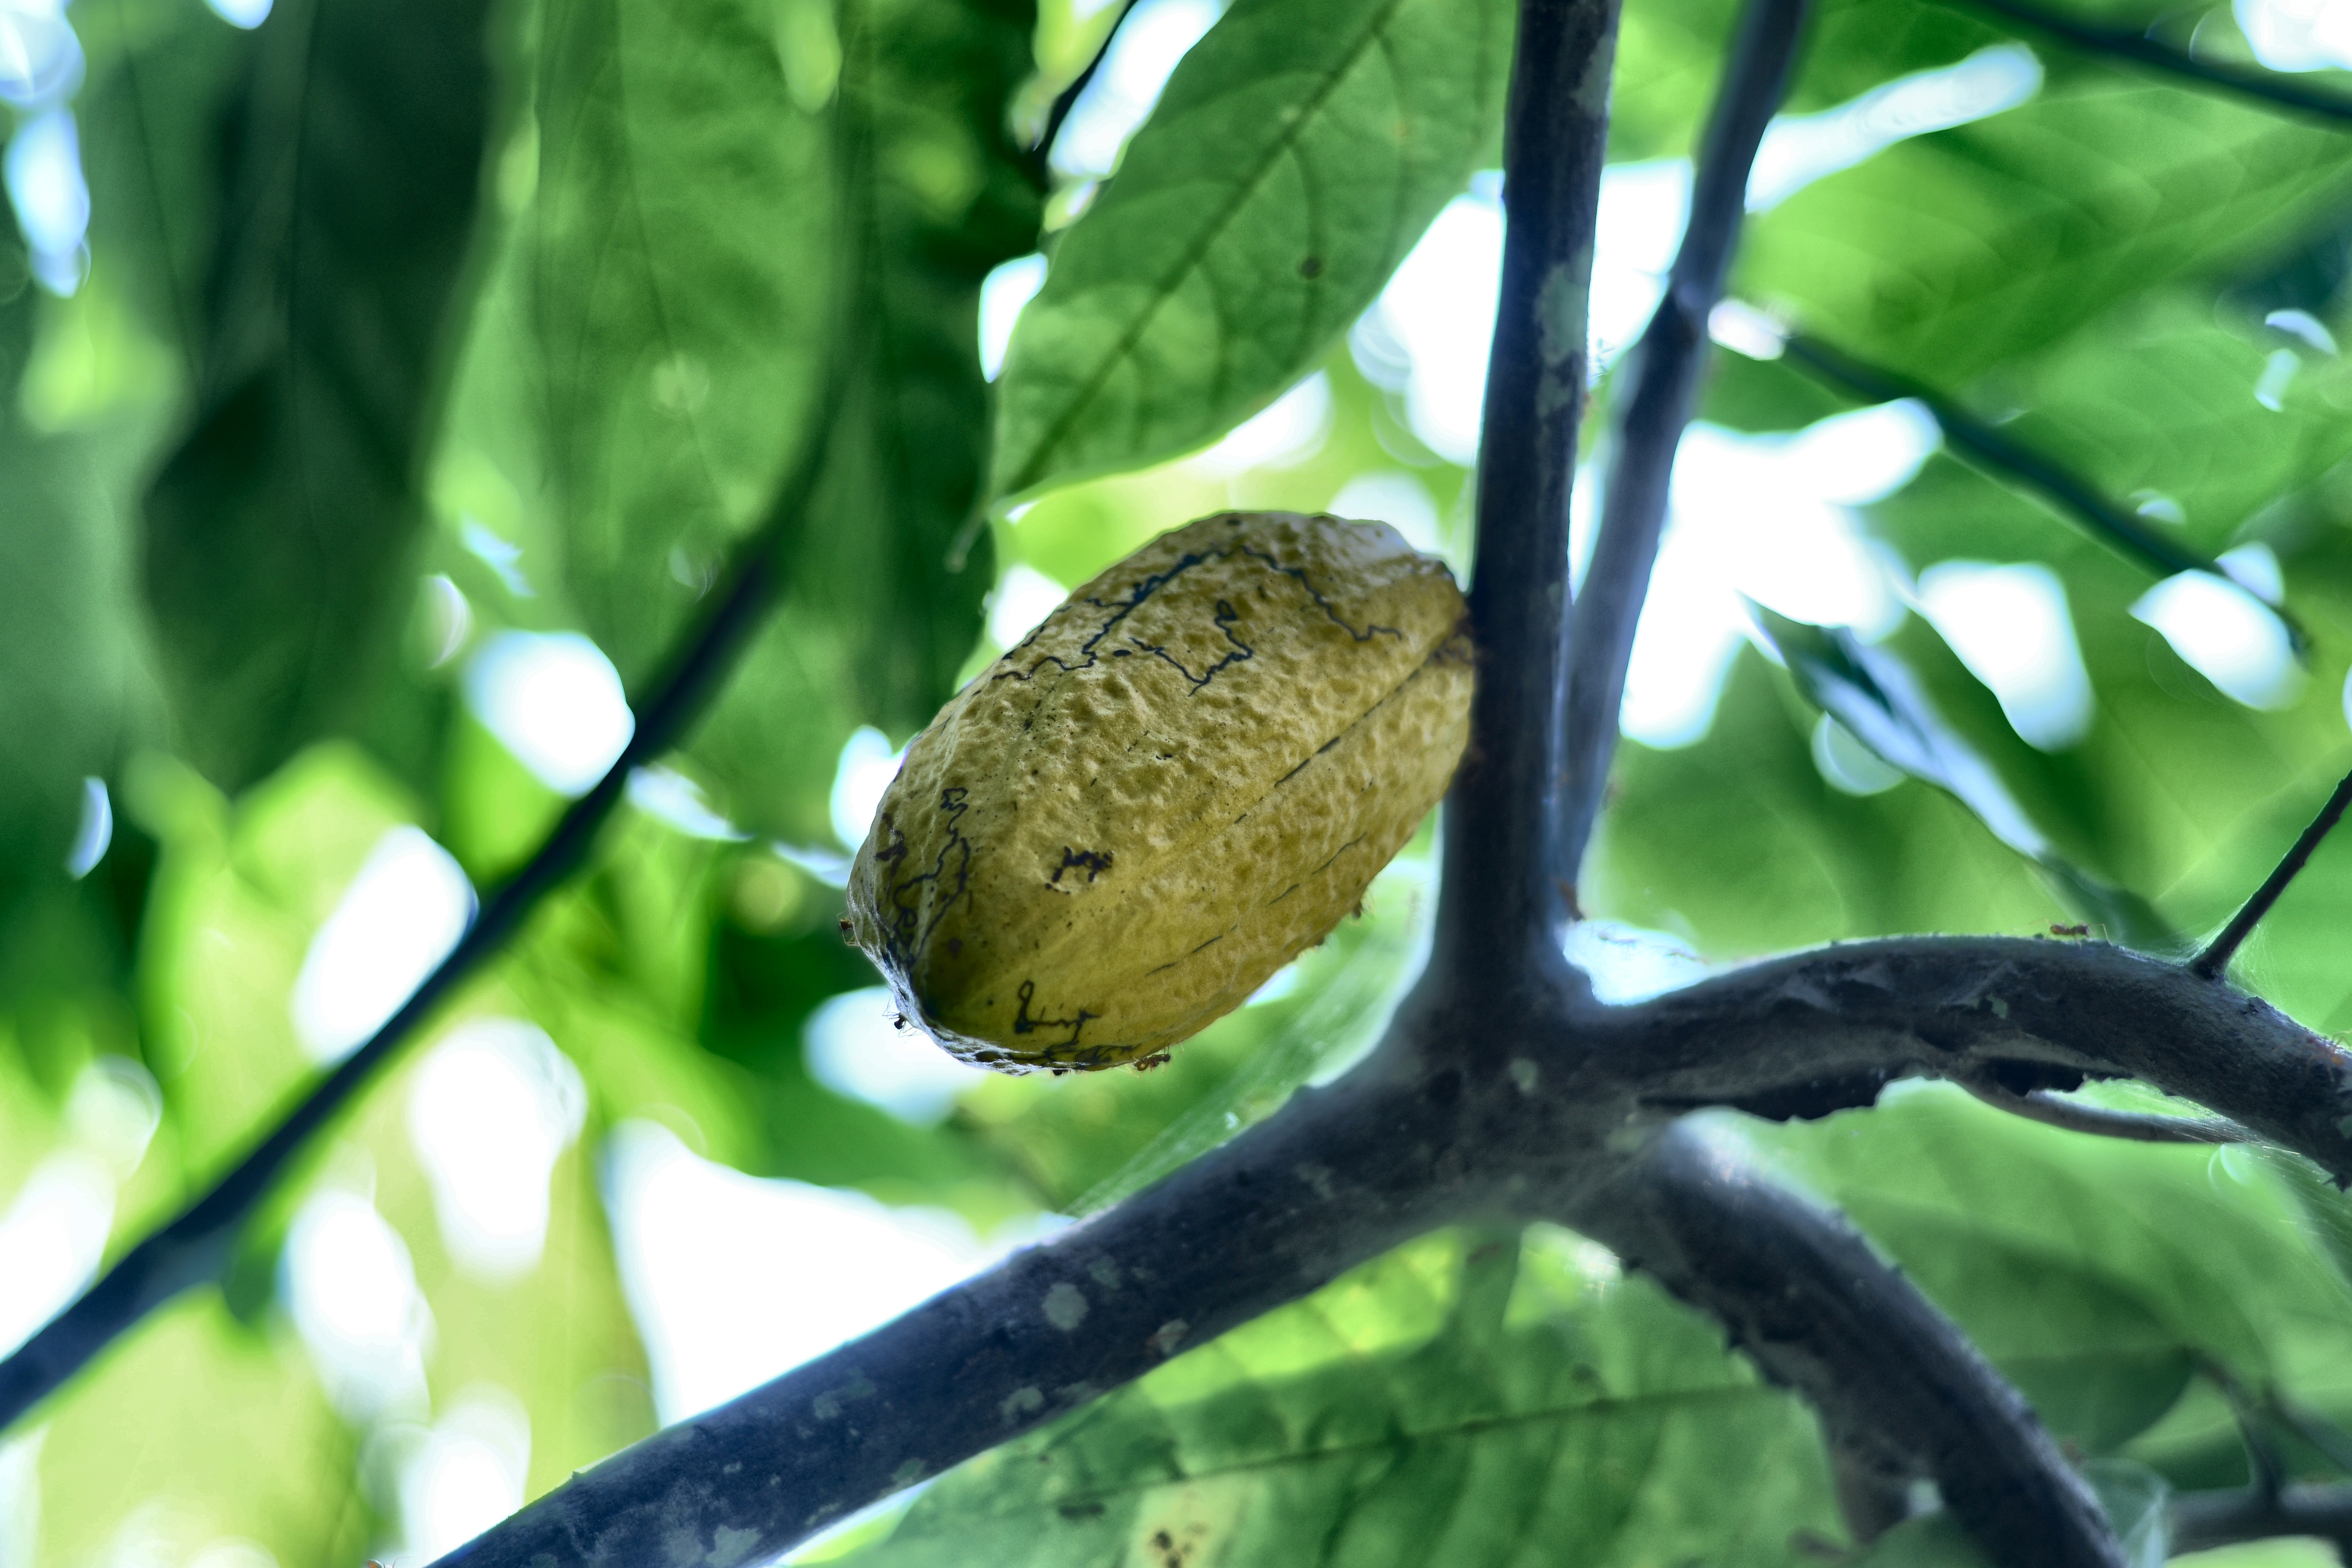
Maturity: mature
Variety: Guiana